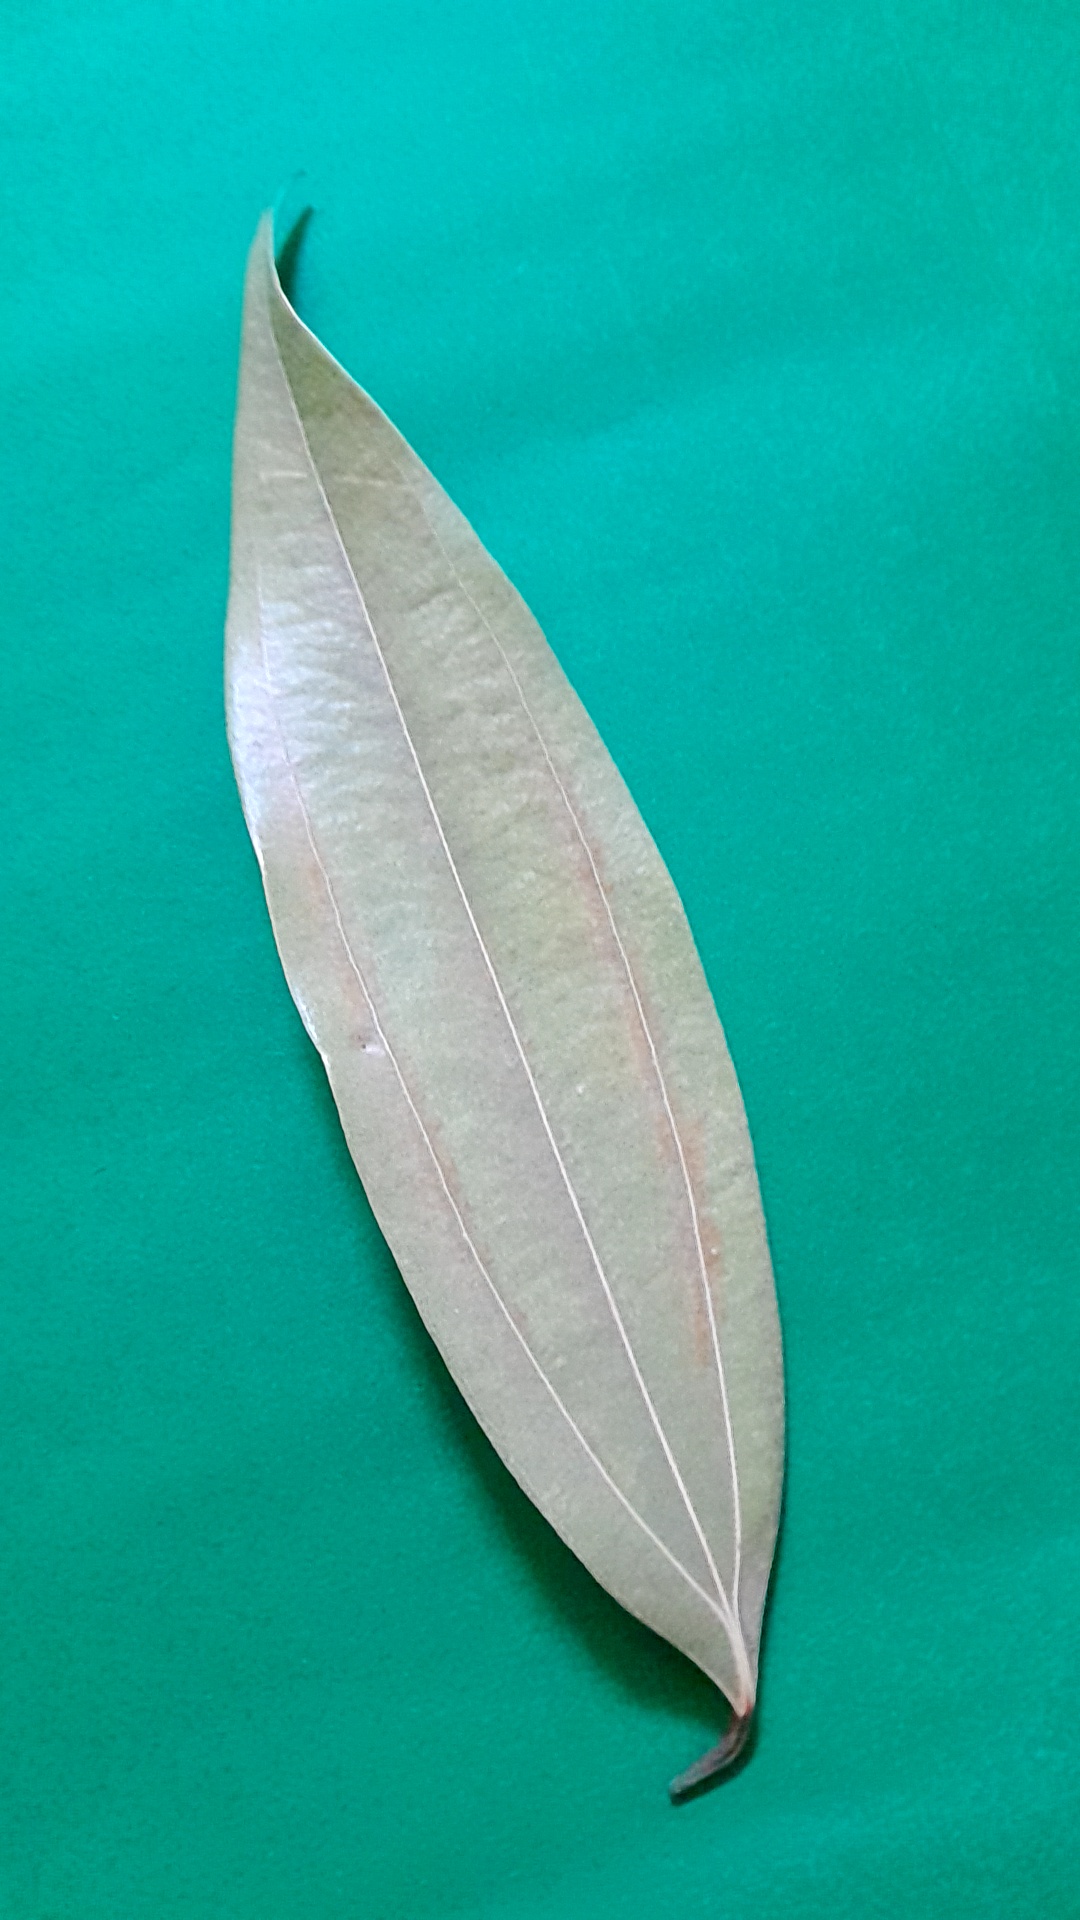
Label: Dry Leaf